Moulin de Vertain, Templeuve

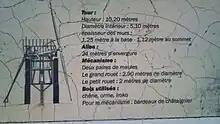
Cross-section of the mill

The tower is thick at the base and thick at the top. It is tall and has an internal diameter of The Common sails have a span of . They are carried on a wooden "windshaft" with a cast iron poll end. The "windshaft" carries a "head wheel" of diameter and a "tail wheel" of diameter. One of the two pairs of millstones is diameter.